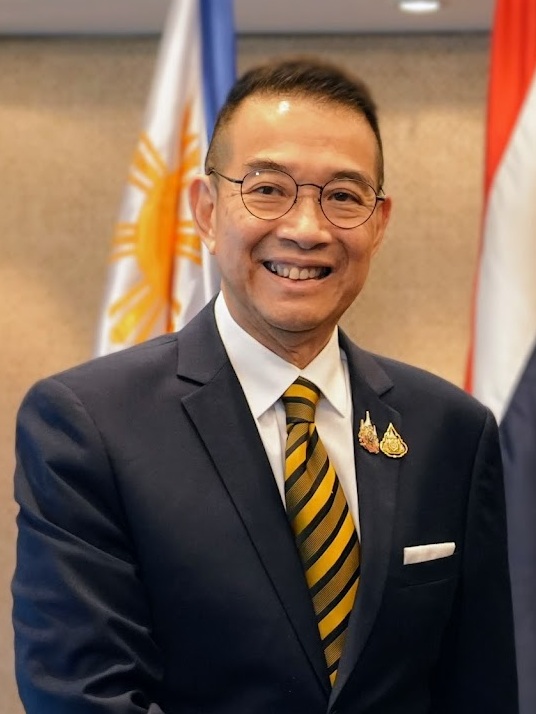
มาริษ เสงี่ยมพงษ์

| name = มาริษ เสงี่ยมพงษ์
| image = Maris Sangiampongsa, 4 July 2024 (cropped).jpg
| caption = มาริษ ใน พ.ศ. 2567
| office = รัฐมนตรีว่าการกระทรวงการต่างประเทศของไทย|รัฐมนตรีว่าการกระทรวงการต่างประเทศ
| term_start = 30 เมษายน พ.ศ. 2567()
| primeminister = เศรษฐา ทวีสินแพทองธาร ชินวัตร
| predecessor = ภูมิธรรม เวชยชัย
| birth_place = แขวงรองเมือง เขตปทุมวัน กรุงเทพมหานคร ประเทศไทย
| party = พรรคเพื่อไทย|เพื่อไทย (2567 – ปัจจุบัน)
| spouse = ก่อกาญจน์ เสงี่ยมพงษ์
| children = 1 คน
| alma_mater = มหาวิทยาลัยรามคำแหงมหาวิทยาลัยโอไฮโอ
| occupation = นักการทูต นักการเมือง
| nickname = ปู
| signature = Maris Sangiampongsa signature.png
มาริษ เสงี่ยมพงษ์ (เกิด 19 พฤศจิกายน พ.ศ. 2501) ชื่อเล่น ปู เป็นนักการทูตและนักการเมืองชาวไทย ปัจจุบันดำรงตำแหน่งรัฐมนตรีว่าการกระทรวงการต่างประเทศของไทย|รัฐมนตรีว่าการกระทรวงการต่างประเทศ ในคณะรัฐมนตรีไทย คณะที่ 64|รัฐบาล แพทองธาร ชินวัตร
== ประวัติ ==
มาริษ เสงี่ยมพงษ์ เกิดเมื่อวันที่ 19 พฤศจิกายน พ.ศ. 2501 ที่แขวงรองเมือง|ตำบลรองเมือง เขตปทุมวัน|อำเภอปทุมวัน จังหวัดพระนคร (ปัจจุบันคือ แขวงรองเมือง เขตปทุมวัน กรุงเทพมหานคร) สำเร็จการศึกษาระดับมัธยมศึกษาจากโรงเรียนสาธิตมหาวิทยาลัยศรีนครินทรวิโรฒ ปทุมวัน (รุ่น 18) สำเร็จการศึกษาปริญญาตรีรัฐศาสตรบัณฑิต สาขาวิชาการเมืองการปกครอง จากคณะรัฐศาสตร์ มหาวิทยาลัยรามคำแหง|คณะรัฐศาสตร์ มหาวิทยาลัยรามคำแหง และระดับปริญญาโท สาขาวิชาความสัมพันธ์ระหว่างประเทศ จากคณะรัฐศาสตร์ มหาวิทยาลัยโอไฮโอ สหรัฐ
== การทำงาน ==
=== งานด้านการทูต ===
มาริษออกประจำการครั้งแรกที่ บรัสเซลส์|กรุงบรัสเซลส์ ประเทศเบลเยียม ตามด้วย เบอร์ลิน ประเทศเยอรมนี ก่อนได้รับตำแหน่งเอกอัครราชทูตประจำ ประเทศเนปาล|เนปาล ประเทศออสเตรเลีย|ออสเตรเลีย ประเทศนิวซีแลนด์|นิวซีแลนด์ และ ประเทศแคนาดา|แคนาดา
=== งานการเมือง ===
มาริษเคยเป็นข้าราชการประจำทำเนียบรัฐบาล ในรัฐบาล ทักษิณ ชินวัตร|ดร.ทักษิณ ชินวัตร และข้าราชการประจำกรมภายในกระทรวงการต่างประเทศ (ประเทศไทย)|กระทรวงการต่างประเทศ ได้แก่ กรมองค์การระหว่างประเทศ กรมสารนิเทศ และกรมเศรษฐกิจระหว่างประเทศ นอกจากนี้ยังเคยเป็นที่ปรึกษารัฐมนตรีว่าการกระทรวงการต่างประเทศให้กับปานปรีย์ พหิทธานุกร
ต่อมาเมื่อวันที่ 30 เมษายน พ.ศ. 2567 มีพระบรมราชโองการโปรดเกล้าฯ แต่งตั้งให้มาริษดำรงตำแหน่งรัฐมนตรีว่าการกระทรวงการต่างประเทศของไทย|รัฐมนตรีว่าการกระทรวงการต่างประเทศ แทนปานปรีย์ที่ลาออกเมื่อสองวันก่อนหน้านั้น
== เครื่องราชอิสริยาภรณ์ ==
ราชกิจจานุเบกษา, ประกาศสำนักนายกรัฐมนตรี เรื่อง พระราชทานเครื่องราชอิสริยาภรณ์อันเป็นที่เชิดชูยิ่งช้างเผือกและเครื่องราชอิสริยาภรณ์อันมีเกียรติยศยิ่งมงกุฎไทย ประจำปี ๒๕๕๘, เล่ม ๑๓๒ ตอนที่ ๓๑ ข หน้า ๔, ๔ ธันวาคม ๒๕๕๘
ราชกิจจานุเบกษา, ประกาศสำนักนายกรัฐมนตรี เรื่อง พระราชทานเครื่องราชอิสริยาภรณ์อันเป็นที่เชิดชูยิ่งช้างเผือกและเครื่องราชอิสริยาภรณ์อันมีเกียรติยศยิ่งมงกุฎไทย ประจำปี ๒๕๕๓, เล่ม ๑๒๗ ตอนที่ ๑๔ ข หน้า ๑๔, ๘ ธันวาคม ๒๕๕๓
ราชกิจจานุเบกษา, ประกาศสำนักนายกรัฐมนตรี เรื่อง พระราชทานเหรียญจักรมาลาและเหรียญจักรพรรดิมาลา ประจำปี ๒๕๕๔, เล่ม ๑๒๙ ตอนที่ ๒๔ ข หน้า ๑๙, ๒๗ มิถุนายน ๒๕๕๕
== อ้างอิง ==
หมวดหมู่:บุคคลจากเขตปทุมวัน
หมวดหมู่:นักการทูตชาวไทย
หมวดหมู่:นักการเมืองไทย
หมวดหมู่:รัฐมนตรีว่าการกระทรวงการต่างประเทศไทย
หมวดหมู่:นักการเมืองพรรคเพื่อไทย
หมวดหมู่:บุคคลจากโรงเรียนสาธิตมหาวิทยาลัยศรีนครินทรวิโรฒ ปทุมวัน
หมวดหมู่:บุคคลจากคณะรัฐศาสตร์ มหาวิทยาลัยรามคำแหง
หมวดหมู่:ผู้ได้รับเครื่องราชอิสริยาภรณ์ ม.ป.ช.
หมวดหมู่:ผู้ได้รับเครื่องราชอิสริยาภรณ์ ม.ว.ม.